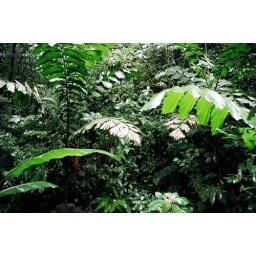
The trees in the rain forest create a dense canopy.